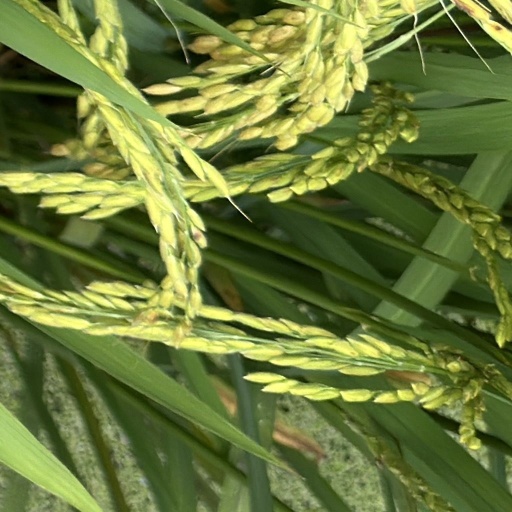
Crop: rice